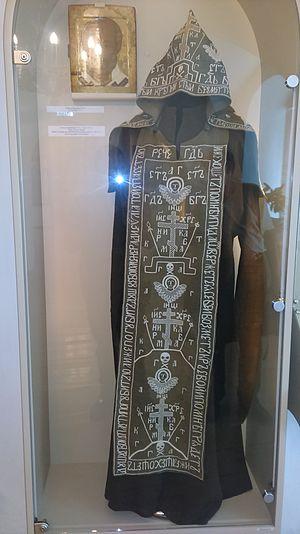
La skhima est la promesse solennelle, le prononcé de leurs vœux religieux par les moines orthodoxes. Par cette promesse, ils s'engagent à respecter des règles d'ascèse stricte. Le mot skhima désigne aussi la robe de bure portée par les moines ainsi que l'ensemble de leurs vêtements.